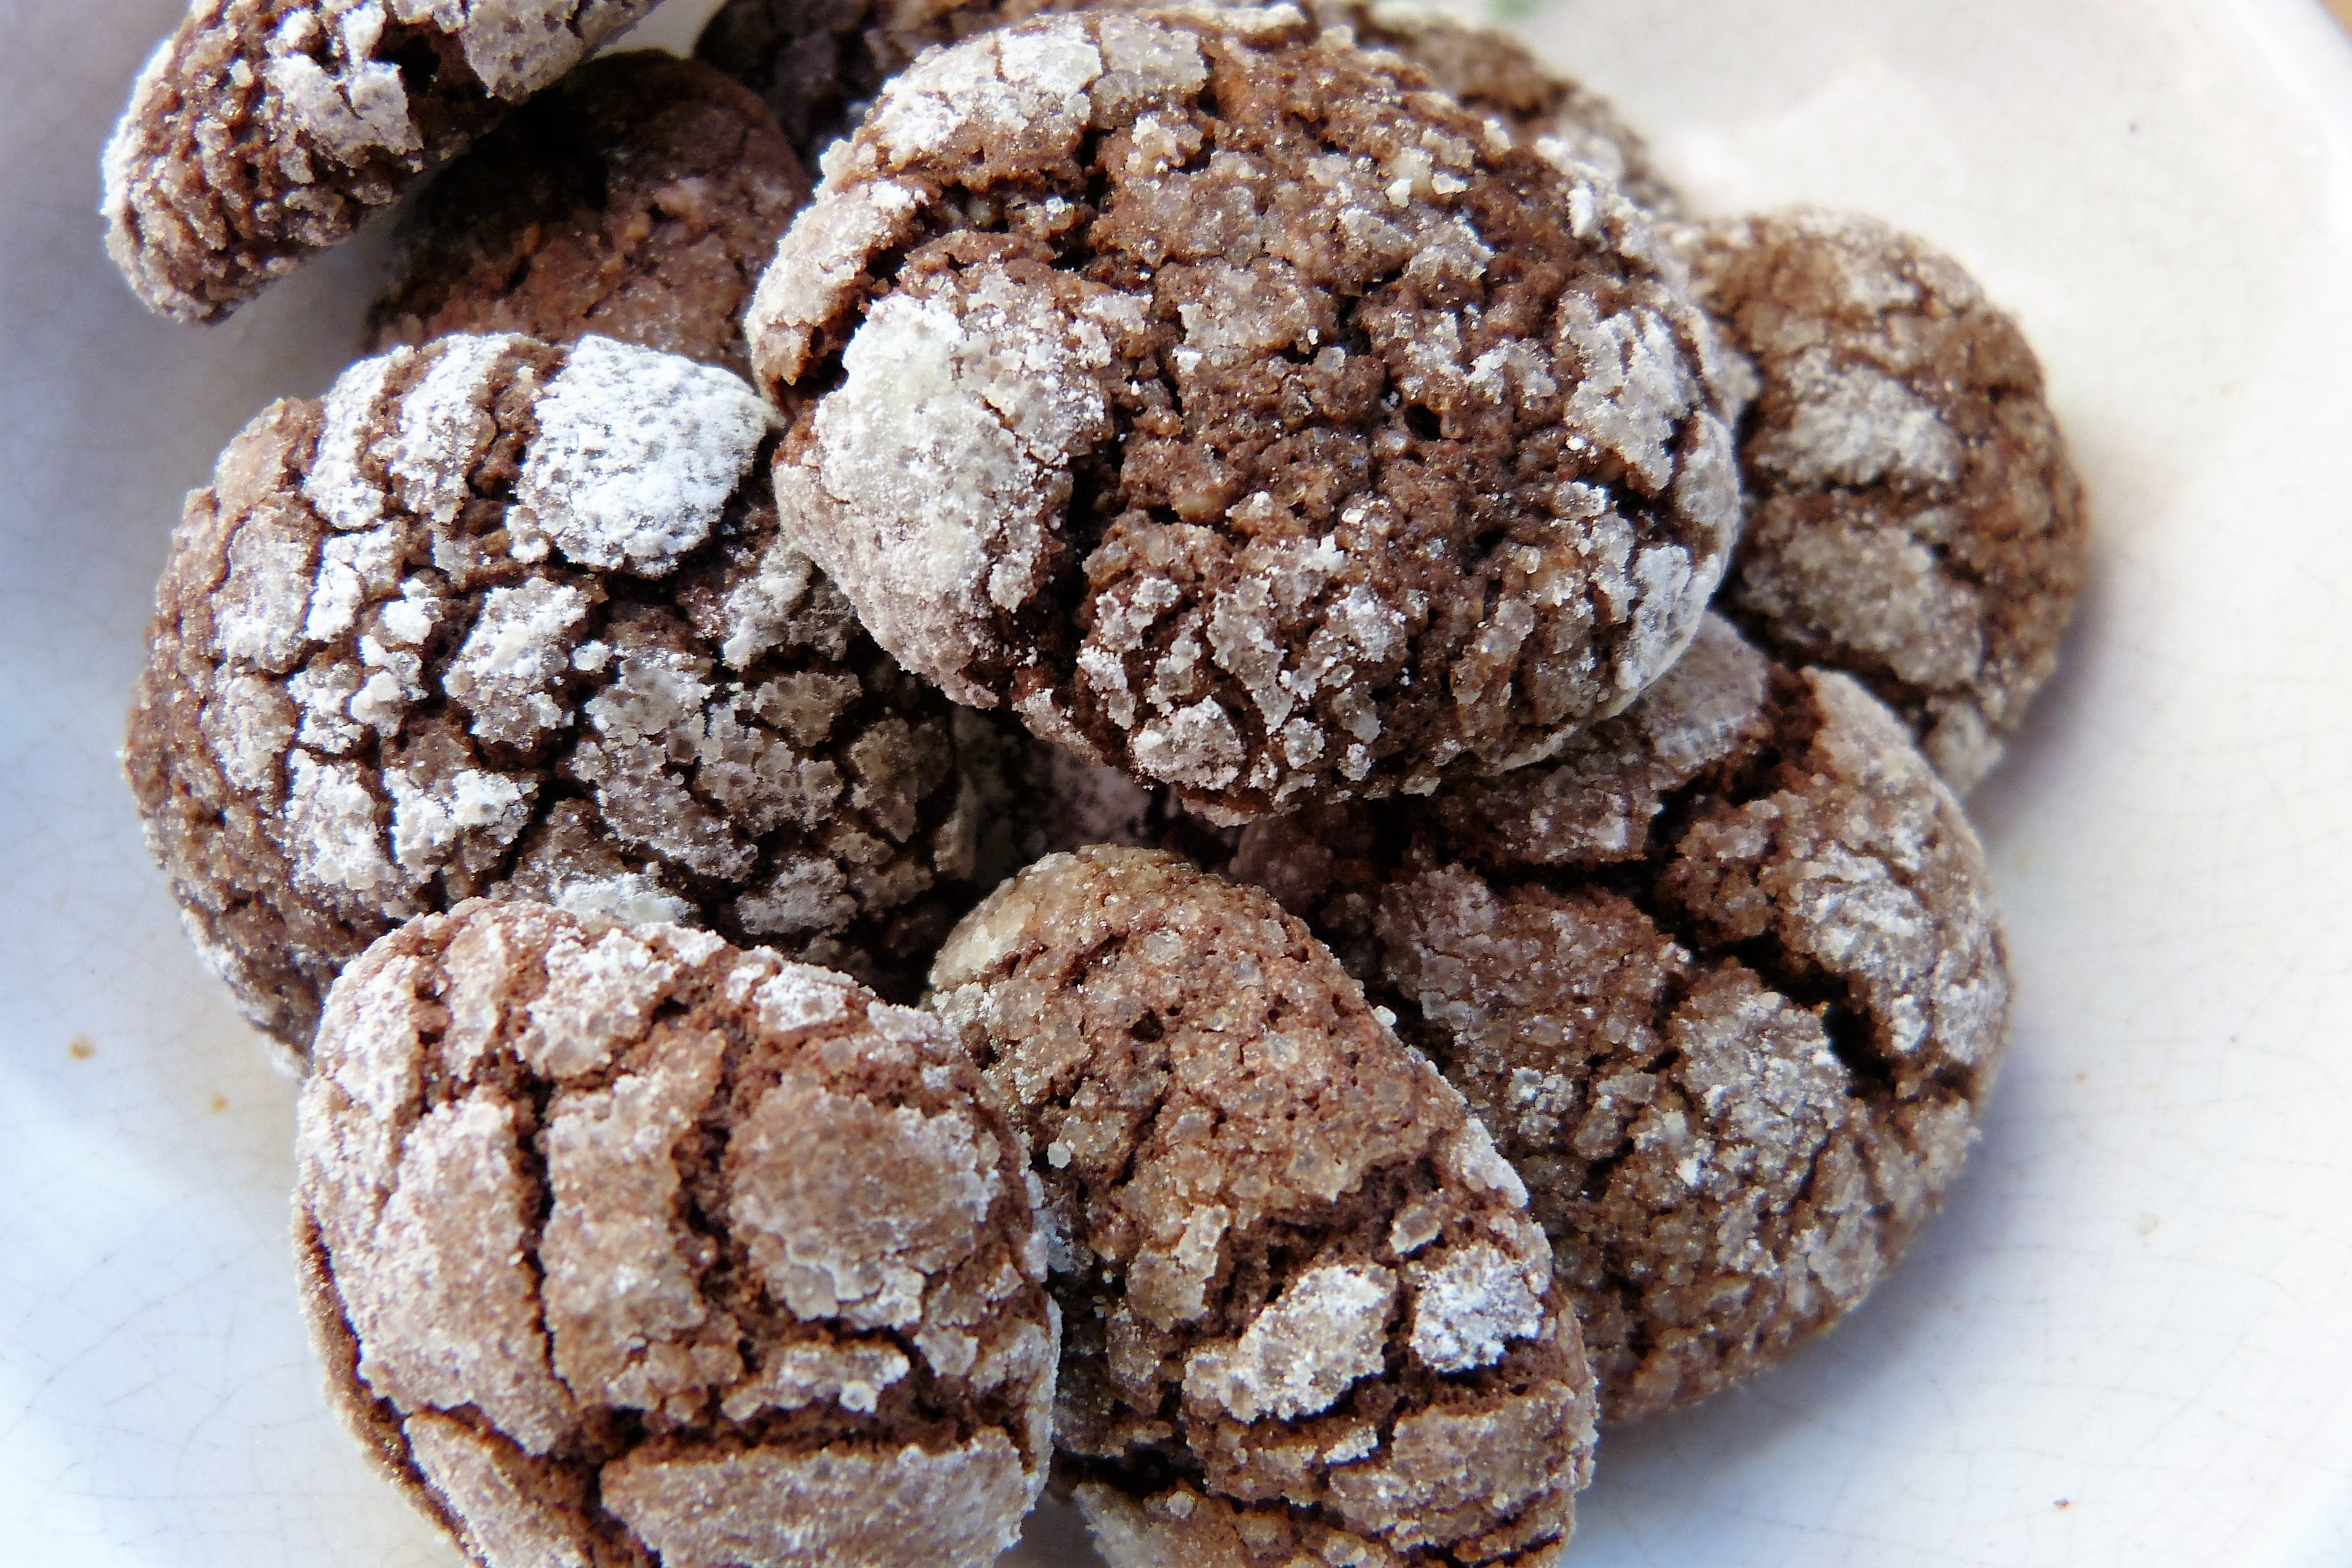
dish, meal, food, produce, breakfast, chocolate, christmas, cookie, dessert, delicious, chocolate chip cookie, advent, even baked, icing sugar, cookies, baked goods, small cakes, snack food, cookies and crackers